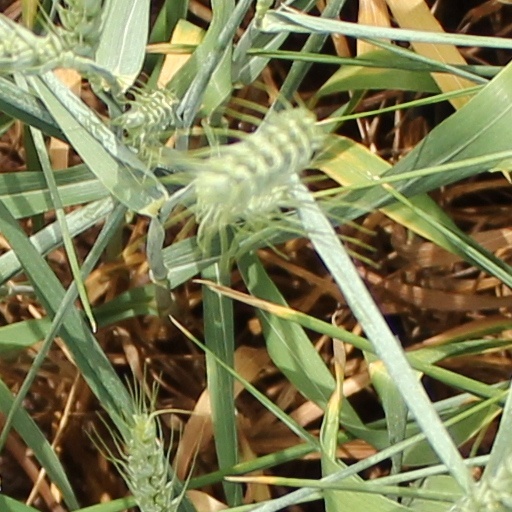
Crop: wheat